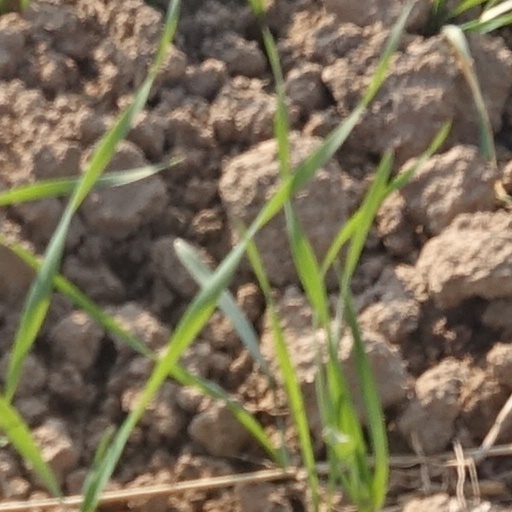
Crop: wheat